Balwyn North

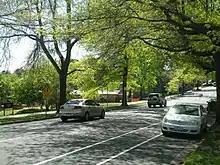
Leafy green trees provide a canopy over Bulleen Road

Balwyn North, also known as North Balwyn, is a suburb of Melbourne, Victoria, Australia, 10 km east of Melbourne's Central Business District, located within the Cities of Boroondara and Whitehorse local government areas. Balwyn North recorded a population of 21,302 at the 2021 census. It contains the localities of Greythorn and Bellevue.